White-tailed hawk

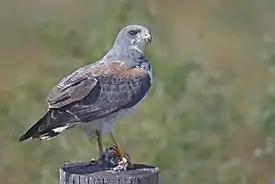
Adult "B. a. hypospodius" at Laguna Atascosa National Wildlife Refuge, Texas, USA

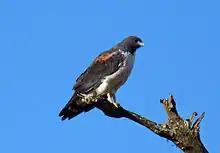
Adult, SE Brazil

The white-tailed hawk is found from the coastal of Texas and the Rio Grande Valley south to central Argentina. Its range also includes many Caribbean islands in the Lesser Antilles and Trinidad and Tobago. It prefers open or semi-open regions up to 2,000 ft (c. 600 m) ASL, with few trees to obstruct flight. It is not a migratory bird, though some populations may make regional movements when food is scarce. It commonly perches on bushes, trees, or telephone poles, stands on the ground, or engages in soar. Generally, it prefers arid habitats and rarely occurs in areas with heavy rainfall.